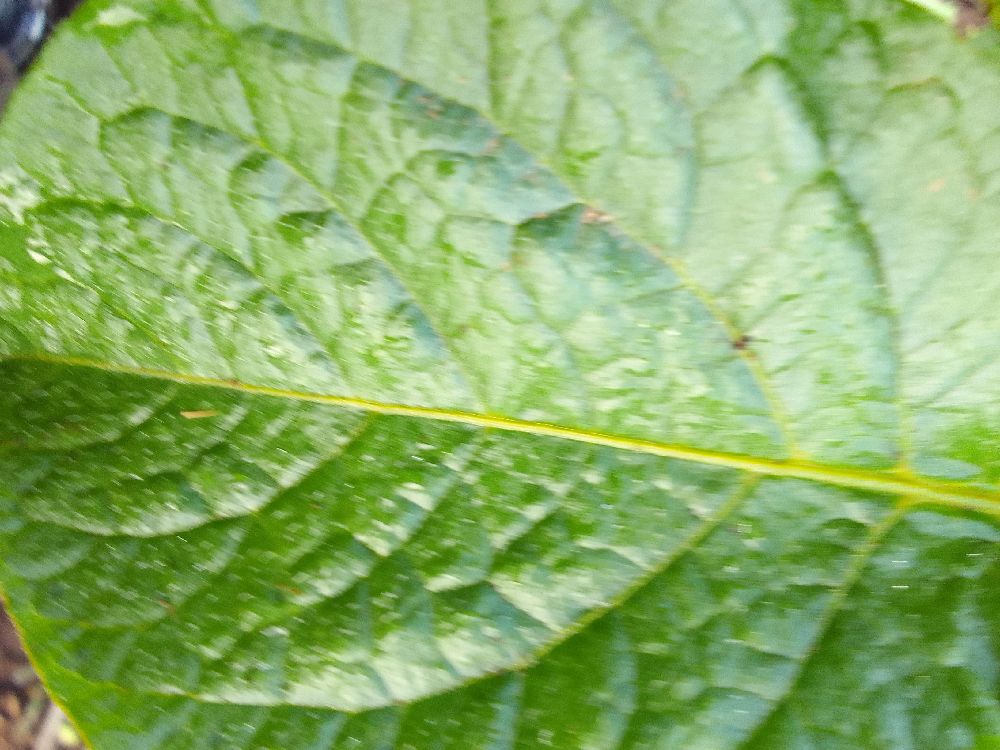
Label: Healthy